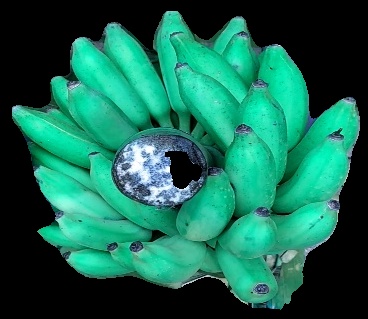
Variety: elakki-bale
Grade: grade1